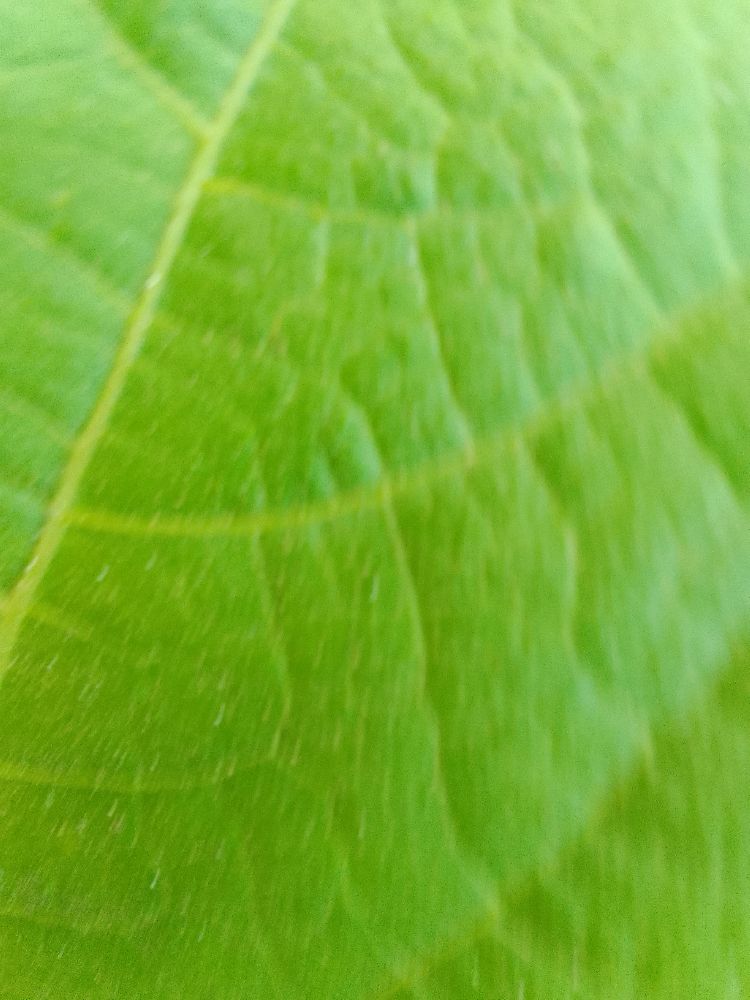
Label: healthy